Spendor

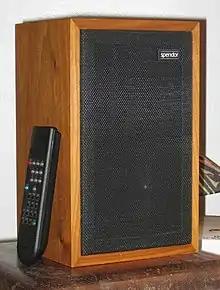
Spendor version of legendary LS3/5a

The first product was the BC1, which Spencer designed while still working for the BBC. Several other designs followed, the BC2, BC3, SA1, SP1 and other. Spendor also made the BBC LS3/5a under licence from the BBC.